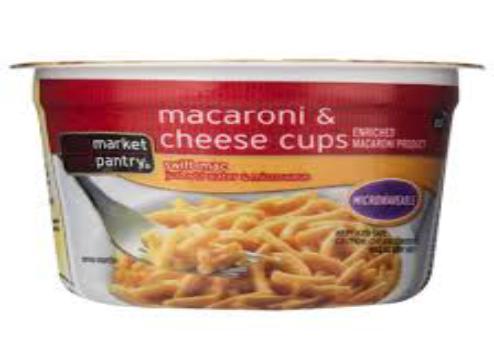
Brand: Market Pantry
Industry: Food